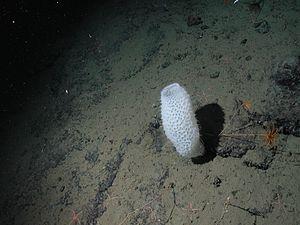
Les éponges ou spongiaires sont des animaux formant l'embranchement basal des métazoaires. Elles sont définies comme des métazoaires sessiles à l'âge adulte. Elles possèdent un système aquifère permettant la circulation de l'eau. Il est composé de chambres choanocytaires reliées entre elles et au milieu extérieur par des pores inhalants et un pore exhalant. Ces chambres sont tapissées de choanocytes, qui sont des cellules flagellées caractéristiques des éponges. Les éponges possèdent deux couches de cellules : le pinacoderme qui se situe à l'extérieur et le choanoderme qui se situe à l'intérieur. Entre ces deux couches, des cellules mobiles se déplacent dans la mésohyle, matrice extracellulaire composé de collagène. Leur système nerveux est très primitif et diffus.
Le genre Euplectella, aussi appelée Eponge à crevette ou Corbeille de Vénus, regroupe plusieurs espèces d'éponges siliceuses marines d'eau profonde, de la famille des Euplectellidae.